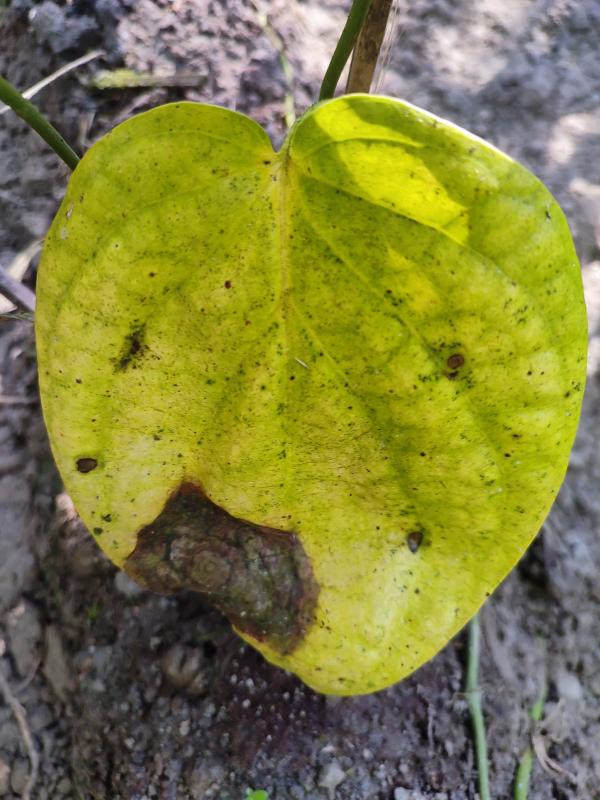
Label: Bacterial_Leaf_Disease